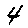
Label: 4